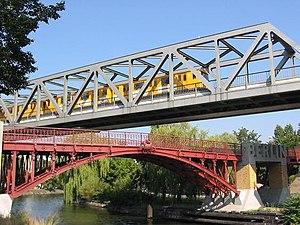
Cette liste de ponts d'Allemagne a pour vocation de présenter une liste des plus célèbres ponts d'Allemagne, tant par leurs caractéristiques dimensionnelles, que par leur intérêt architectural ou historique.